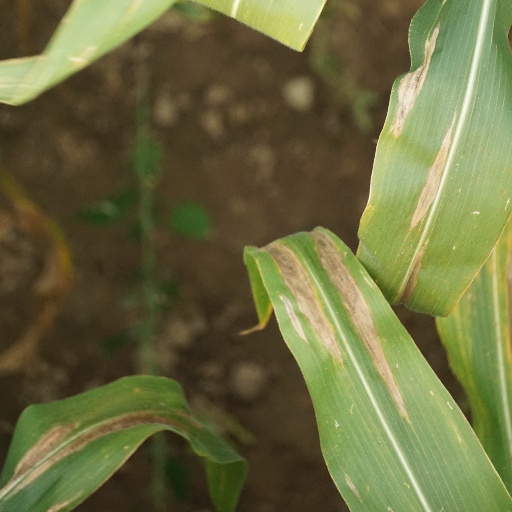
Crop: maize; corn